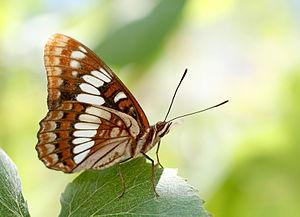
Limenitis lorquini est une espèce nord-américaine de lépidoptères de la famille des Nymphalidae et de la sous-famille des Limenitidinae.